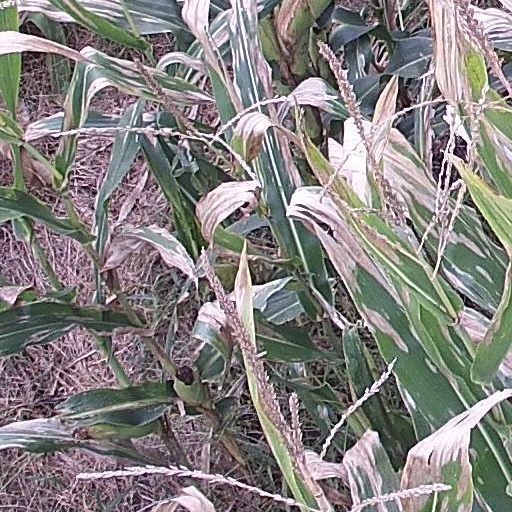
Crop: maize; corn